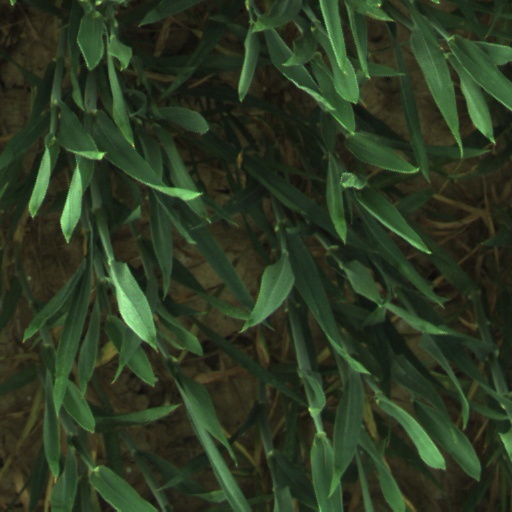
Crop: wheat